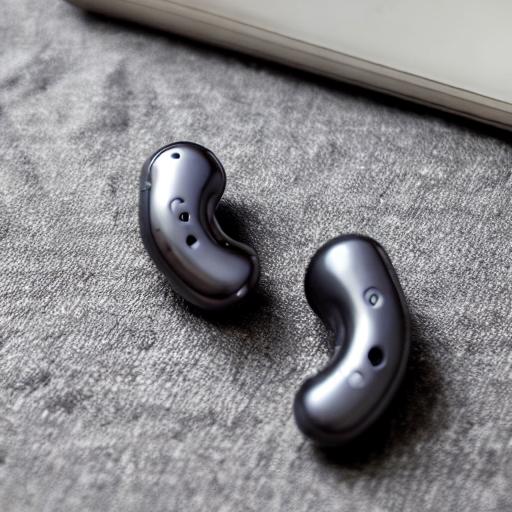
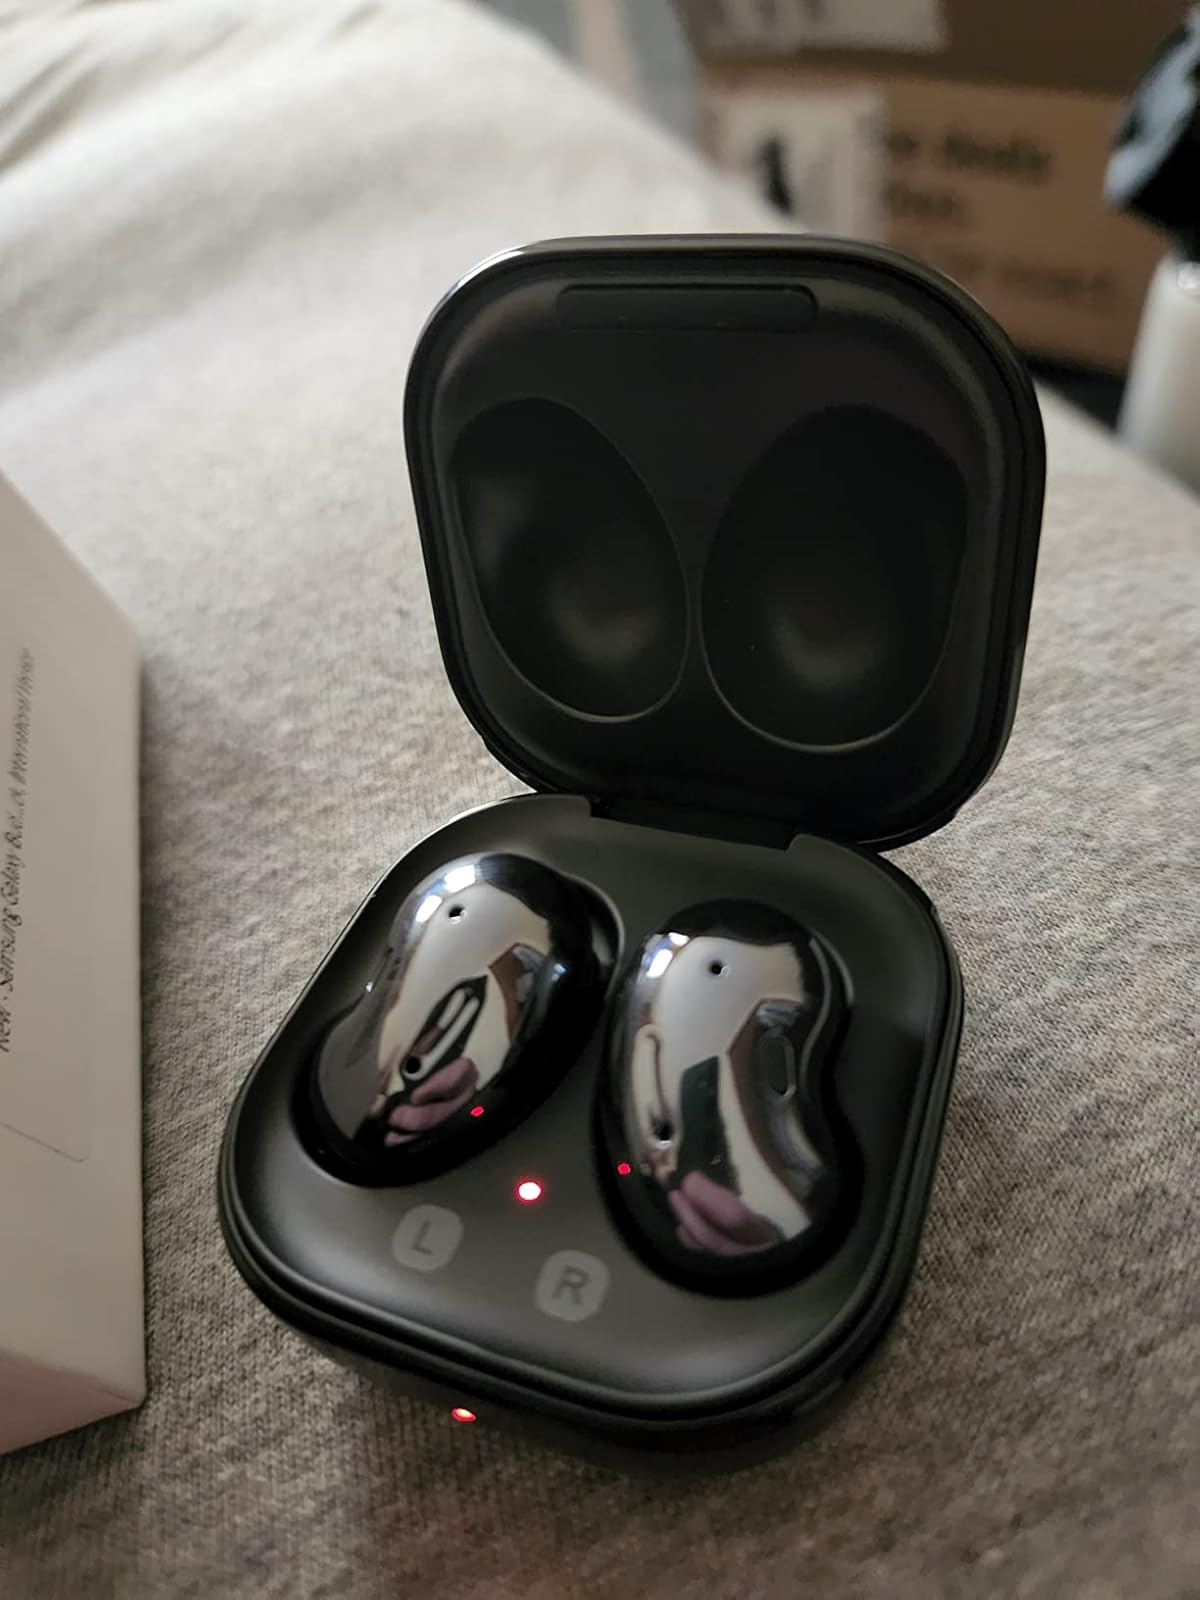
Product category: earbuds
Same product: no